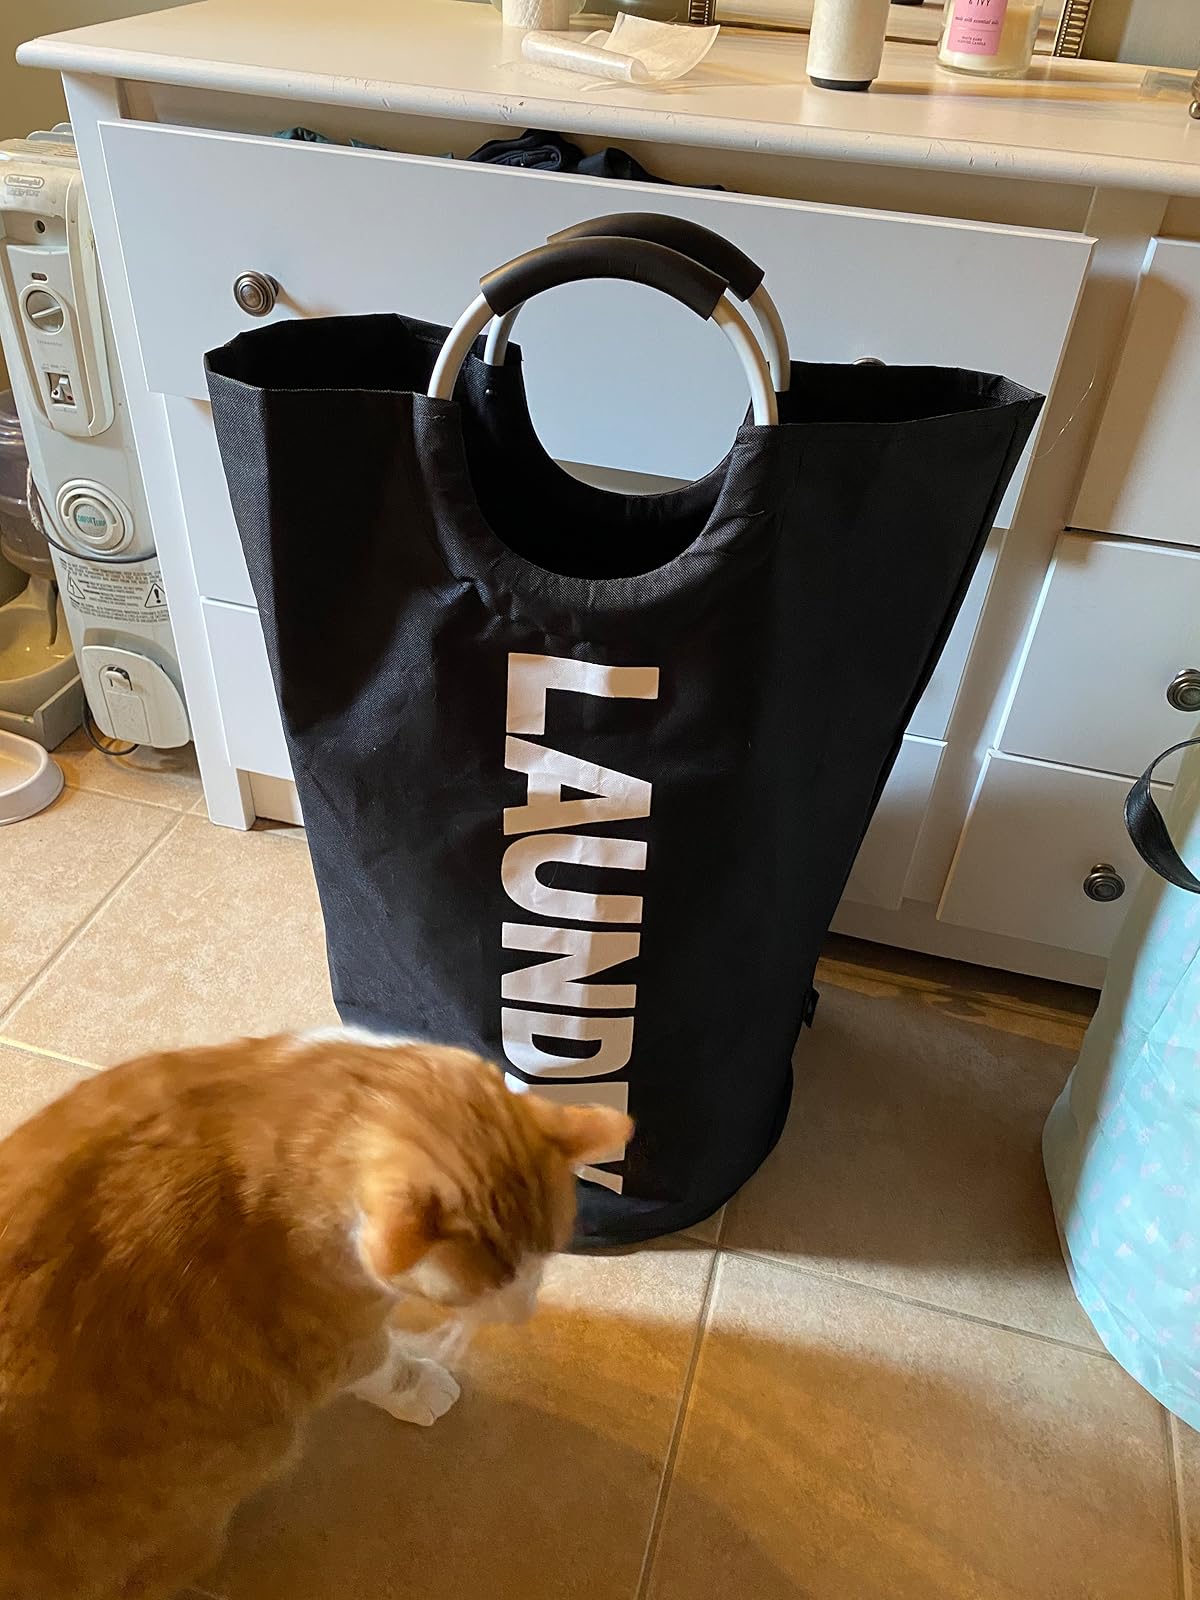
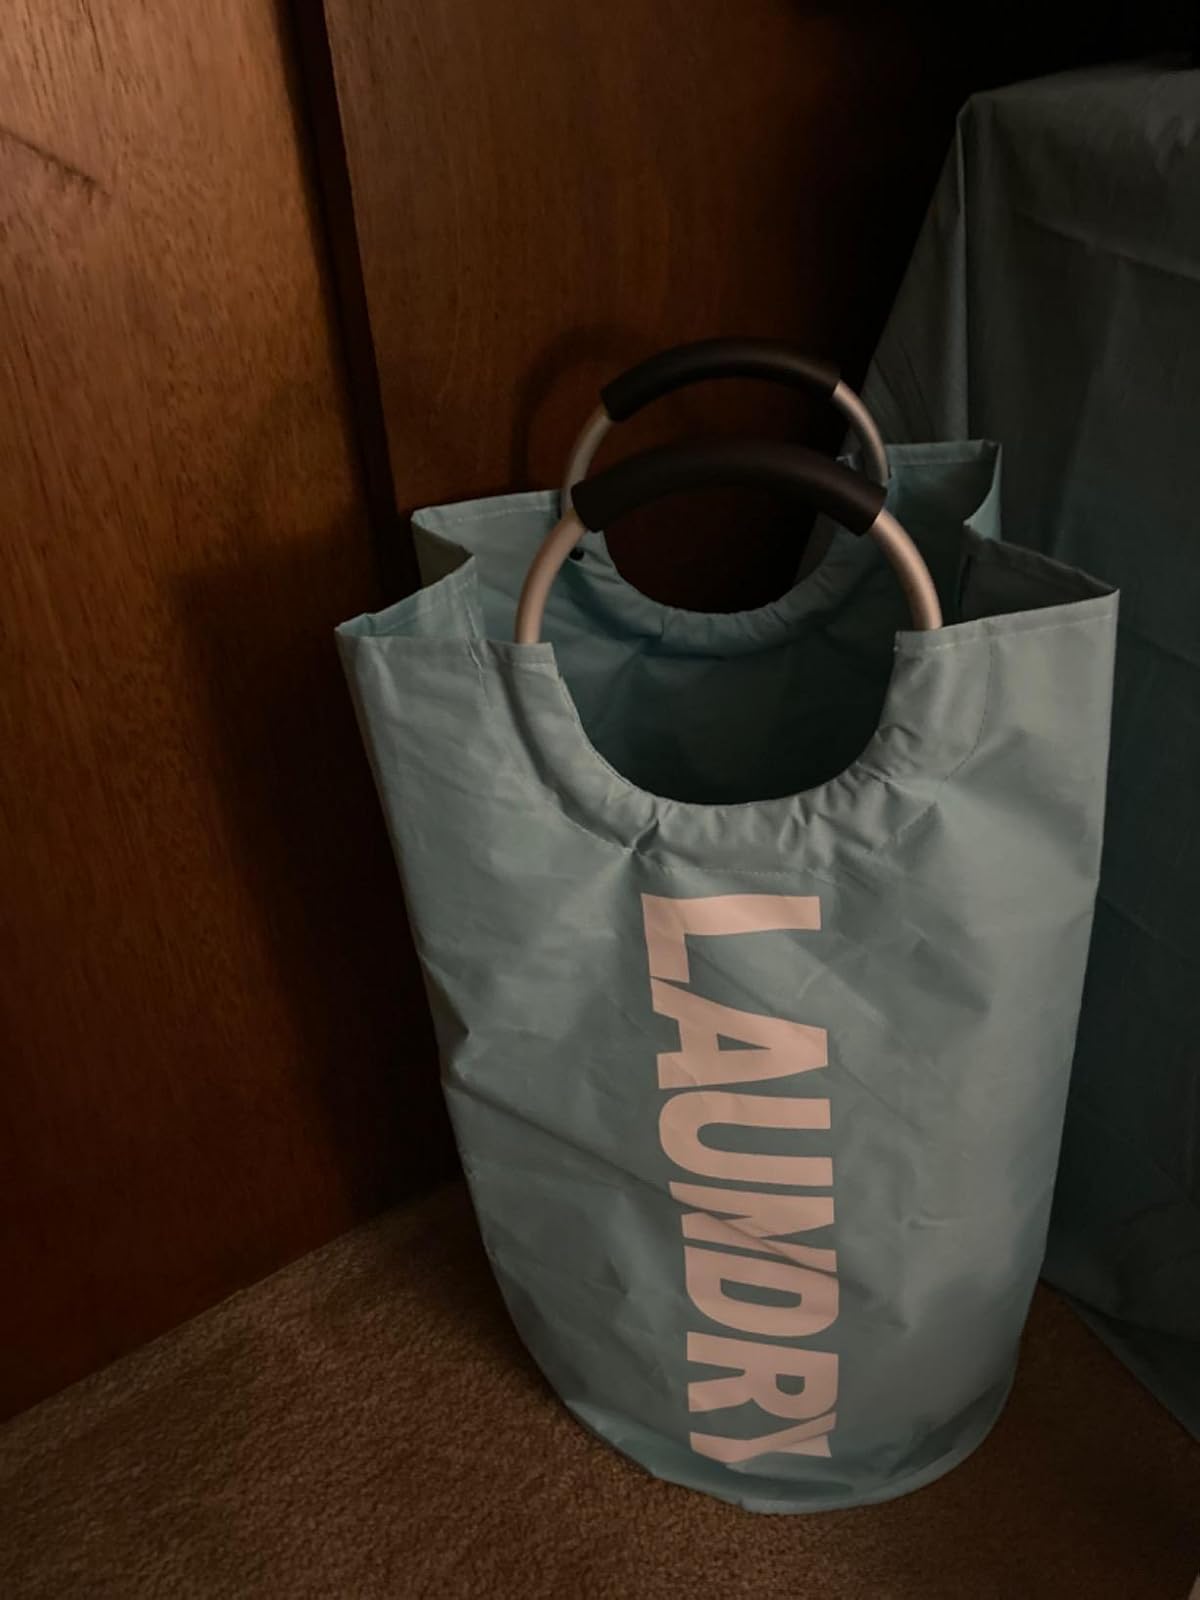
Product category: items_hamper
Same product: no